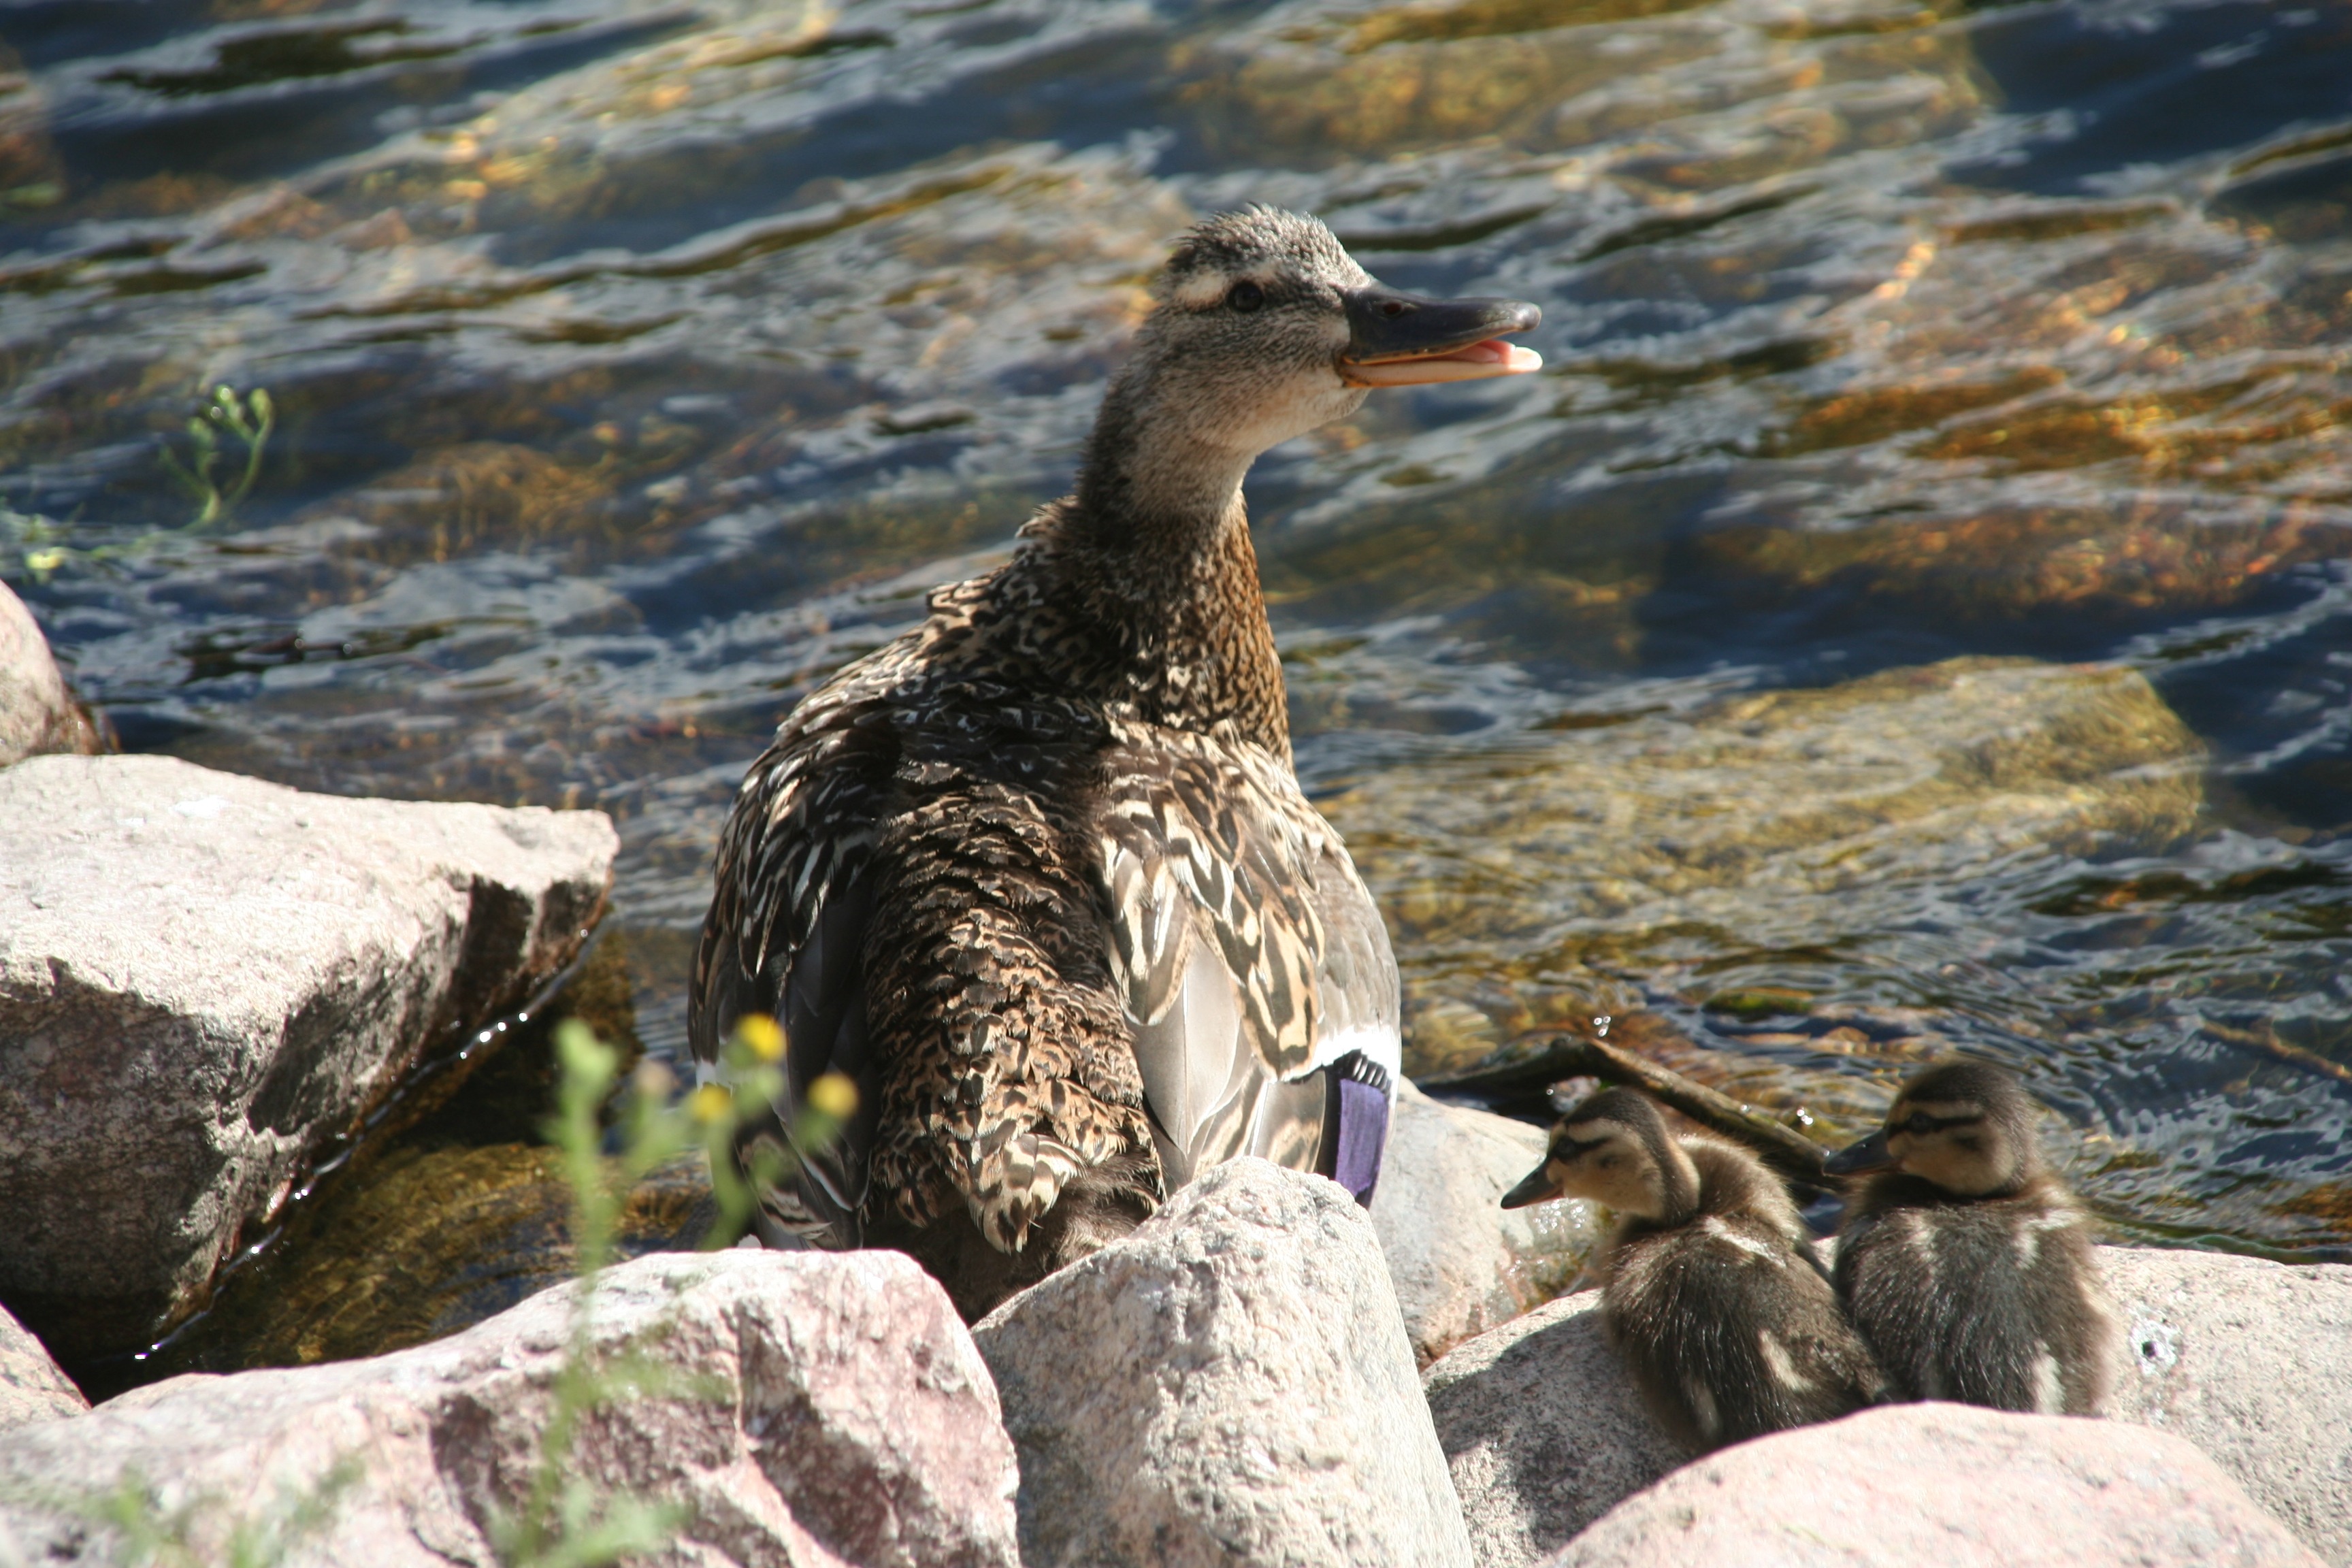
nature, outdoor, wilderness, bird, animal, fly, wildlife, wild, beak, mammal, freedom, feather, avian, fauna, majestic, duck, wings, vertebrate, creature, waterfowl, water bird, ducklings, anas, ducks geese and swans, platyrhynchos